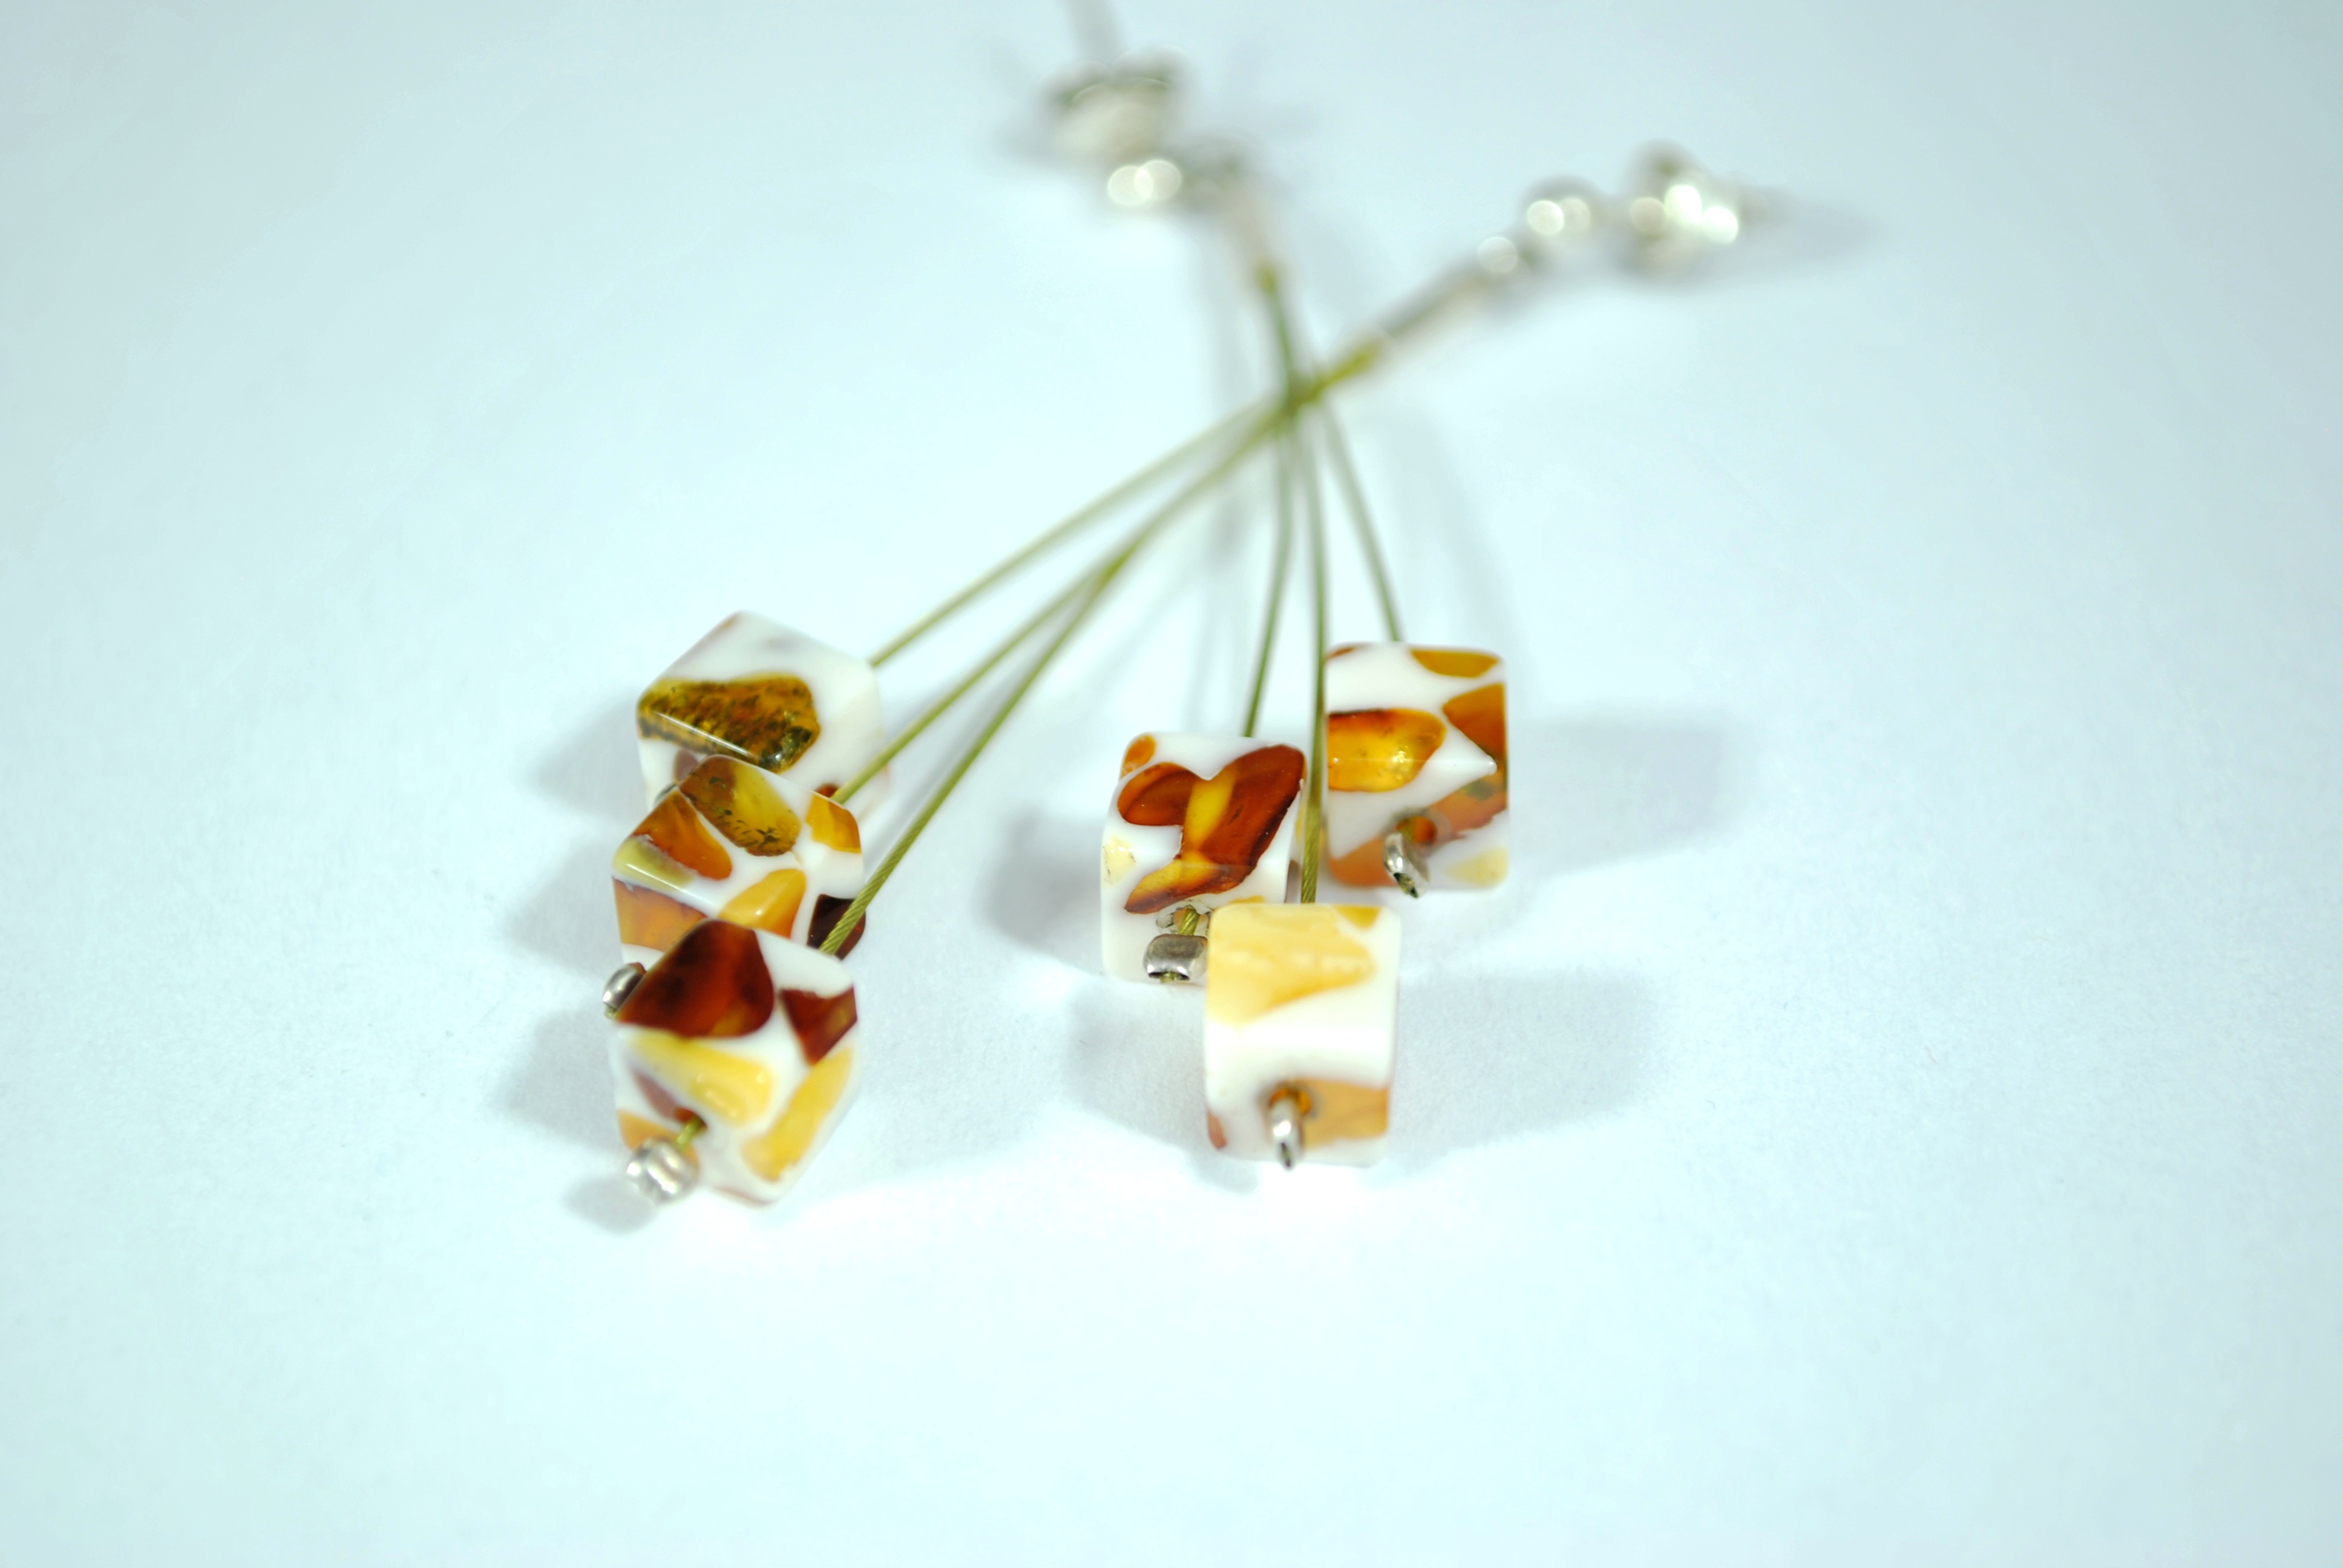
flower, food, produce, bead, dessert, toy, jewelry, jewellery, art, earrings, macro photography, fashion accessory, nice earrings